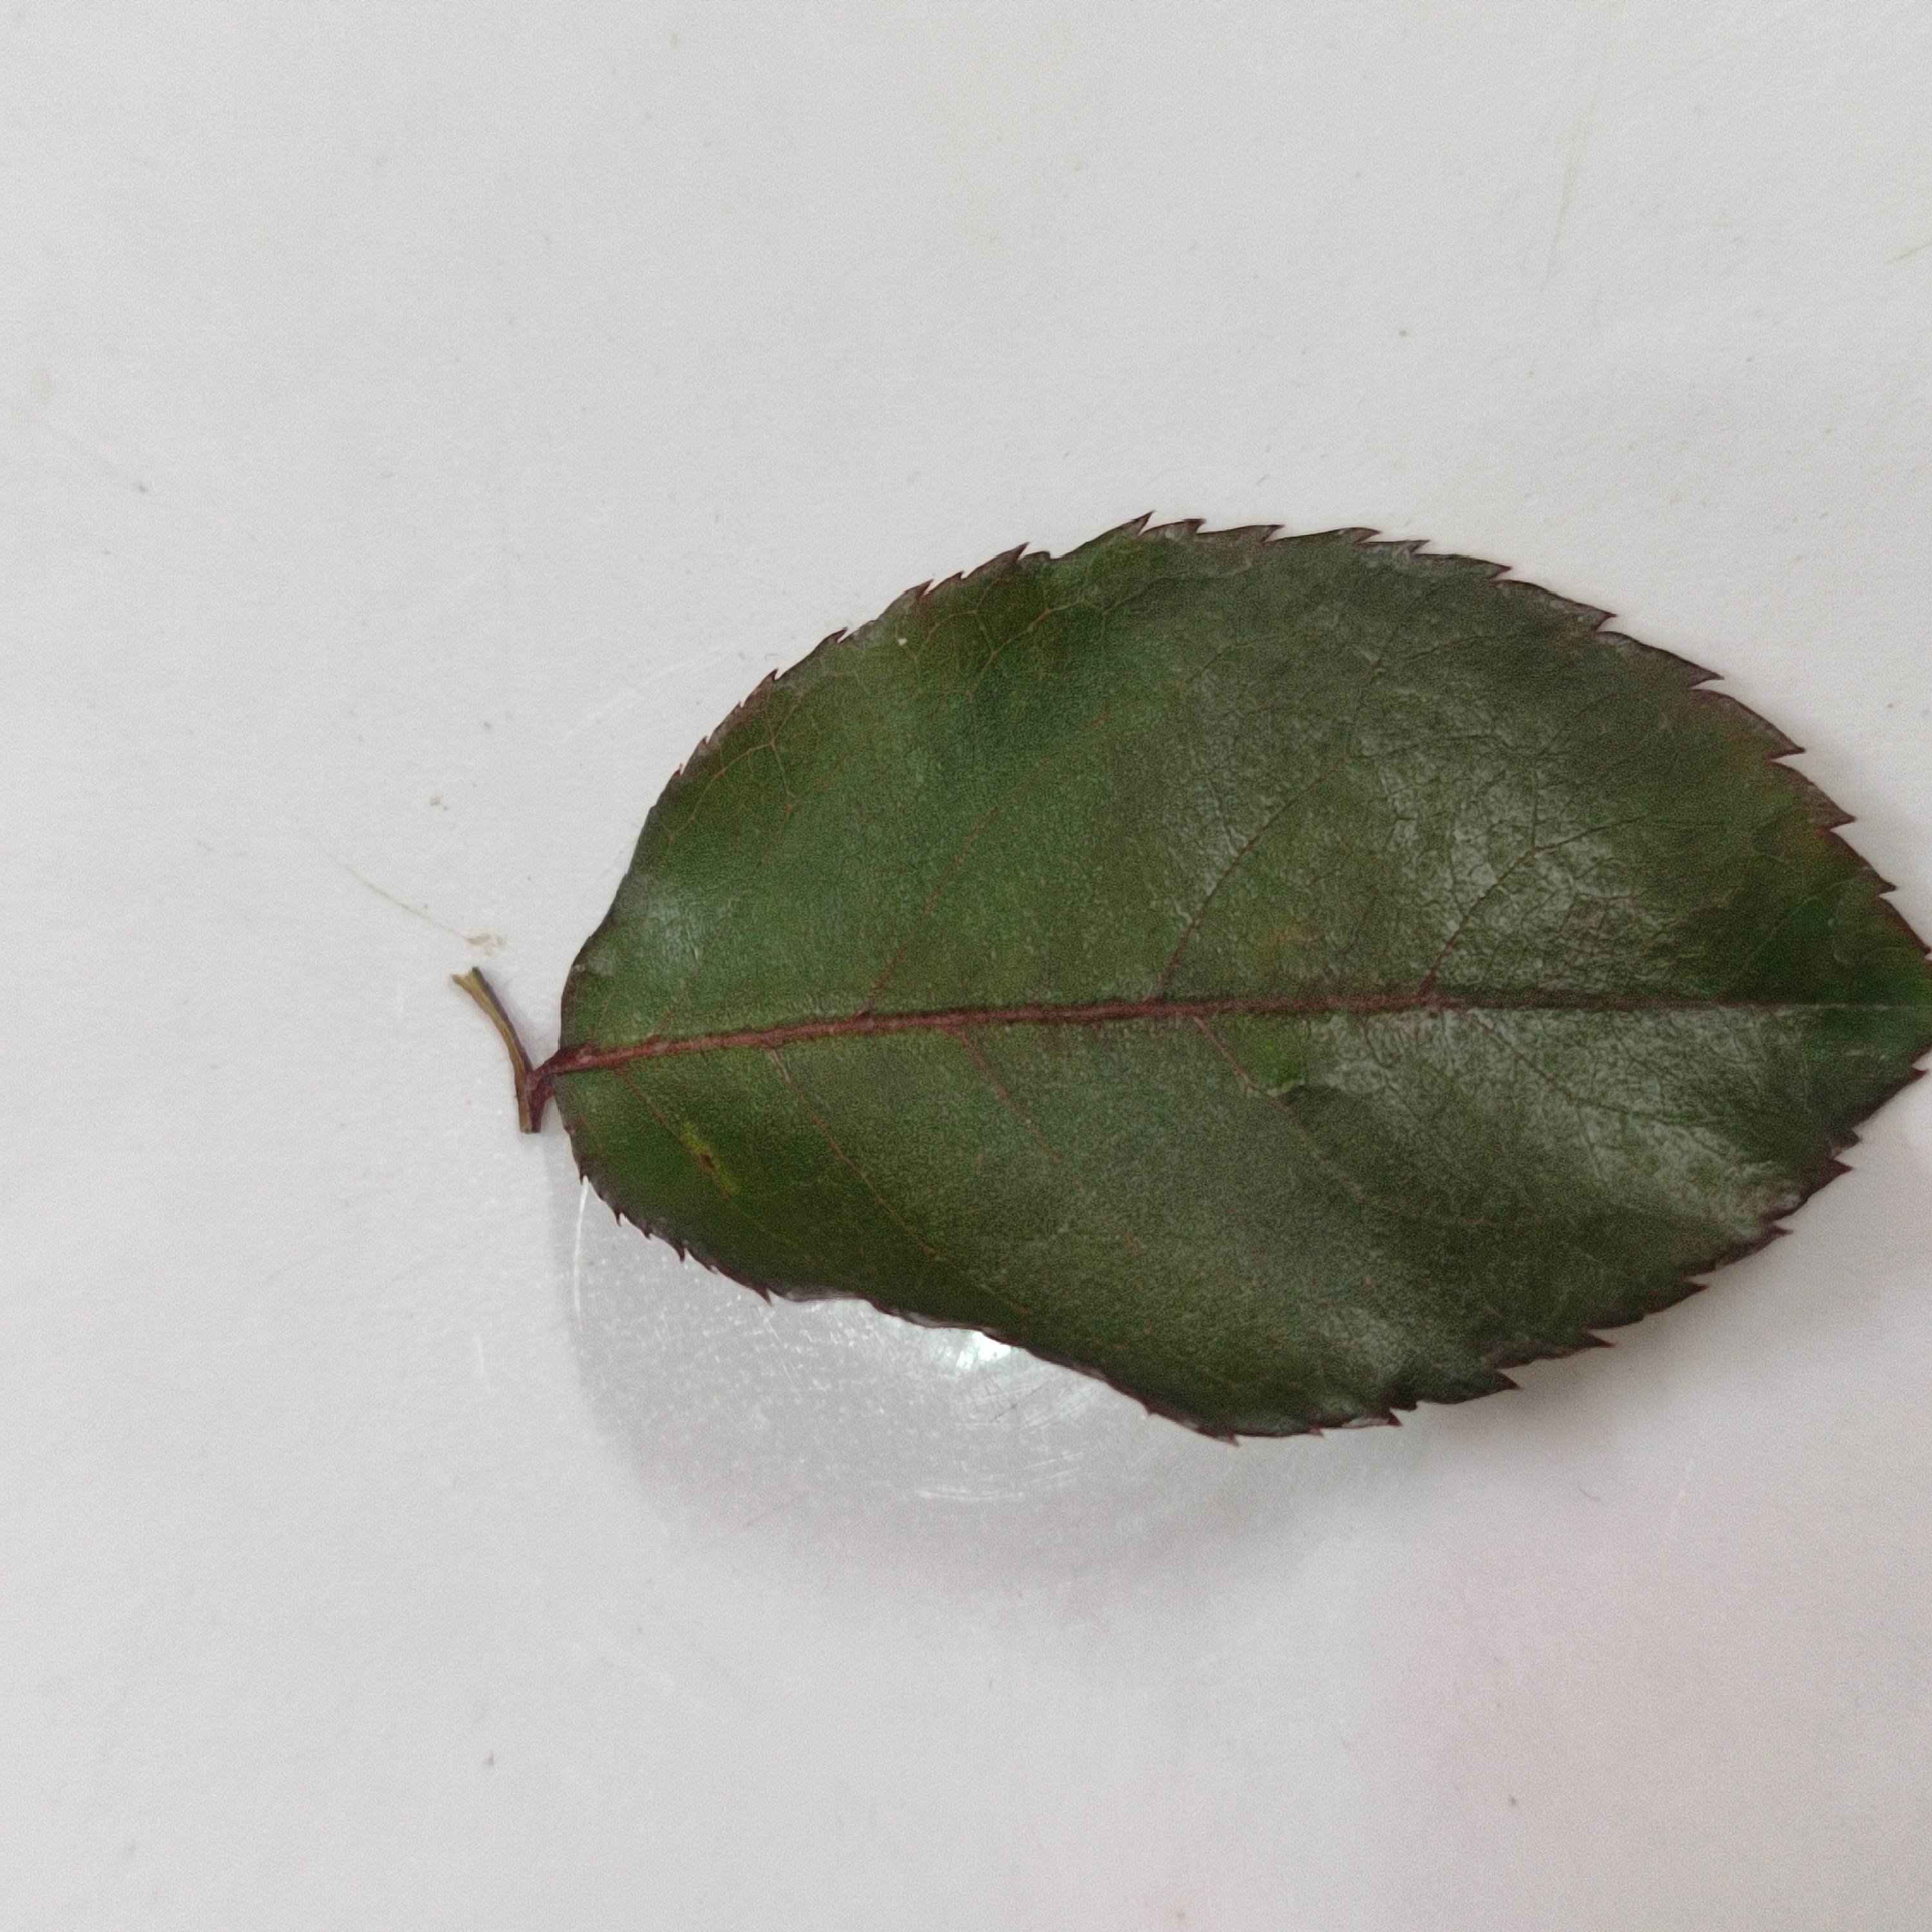
Label: Healthy Leaf